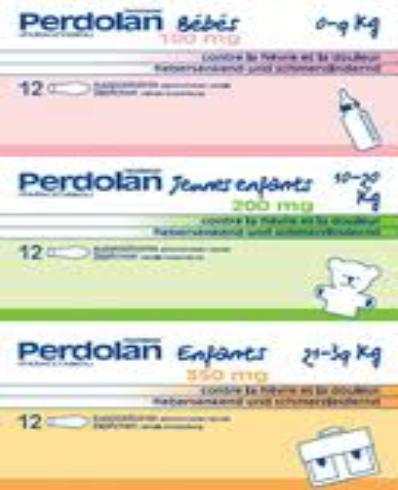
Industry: Medical